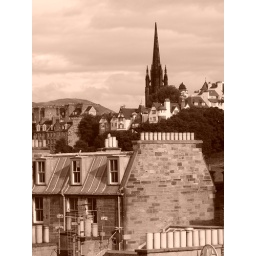
And another view in the other direction from the 5th floor window looking up and across Edinburgh.